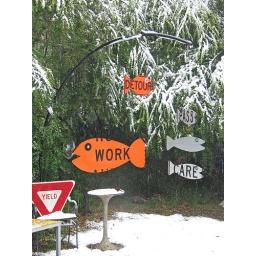
These 5 fish made from road signs turn in the wind. They are hanging from a section of trampoline frame.